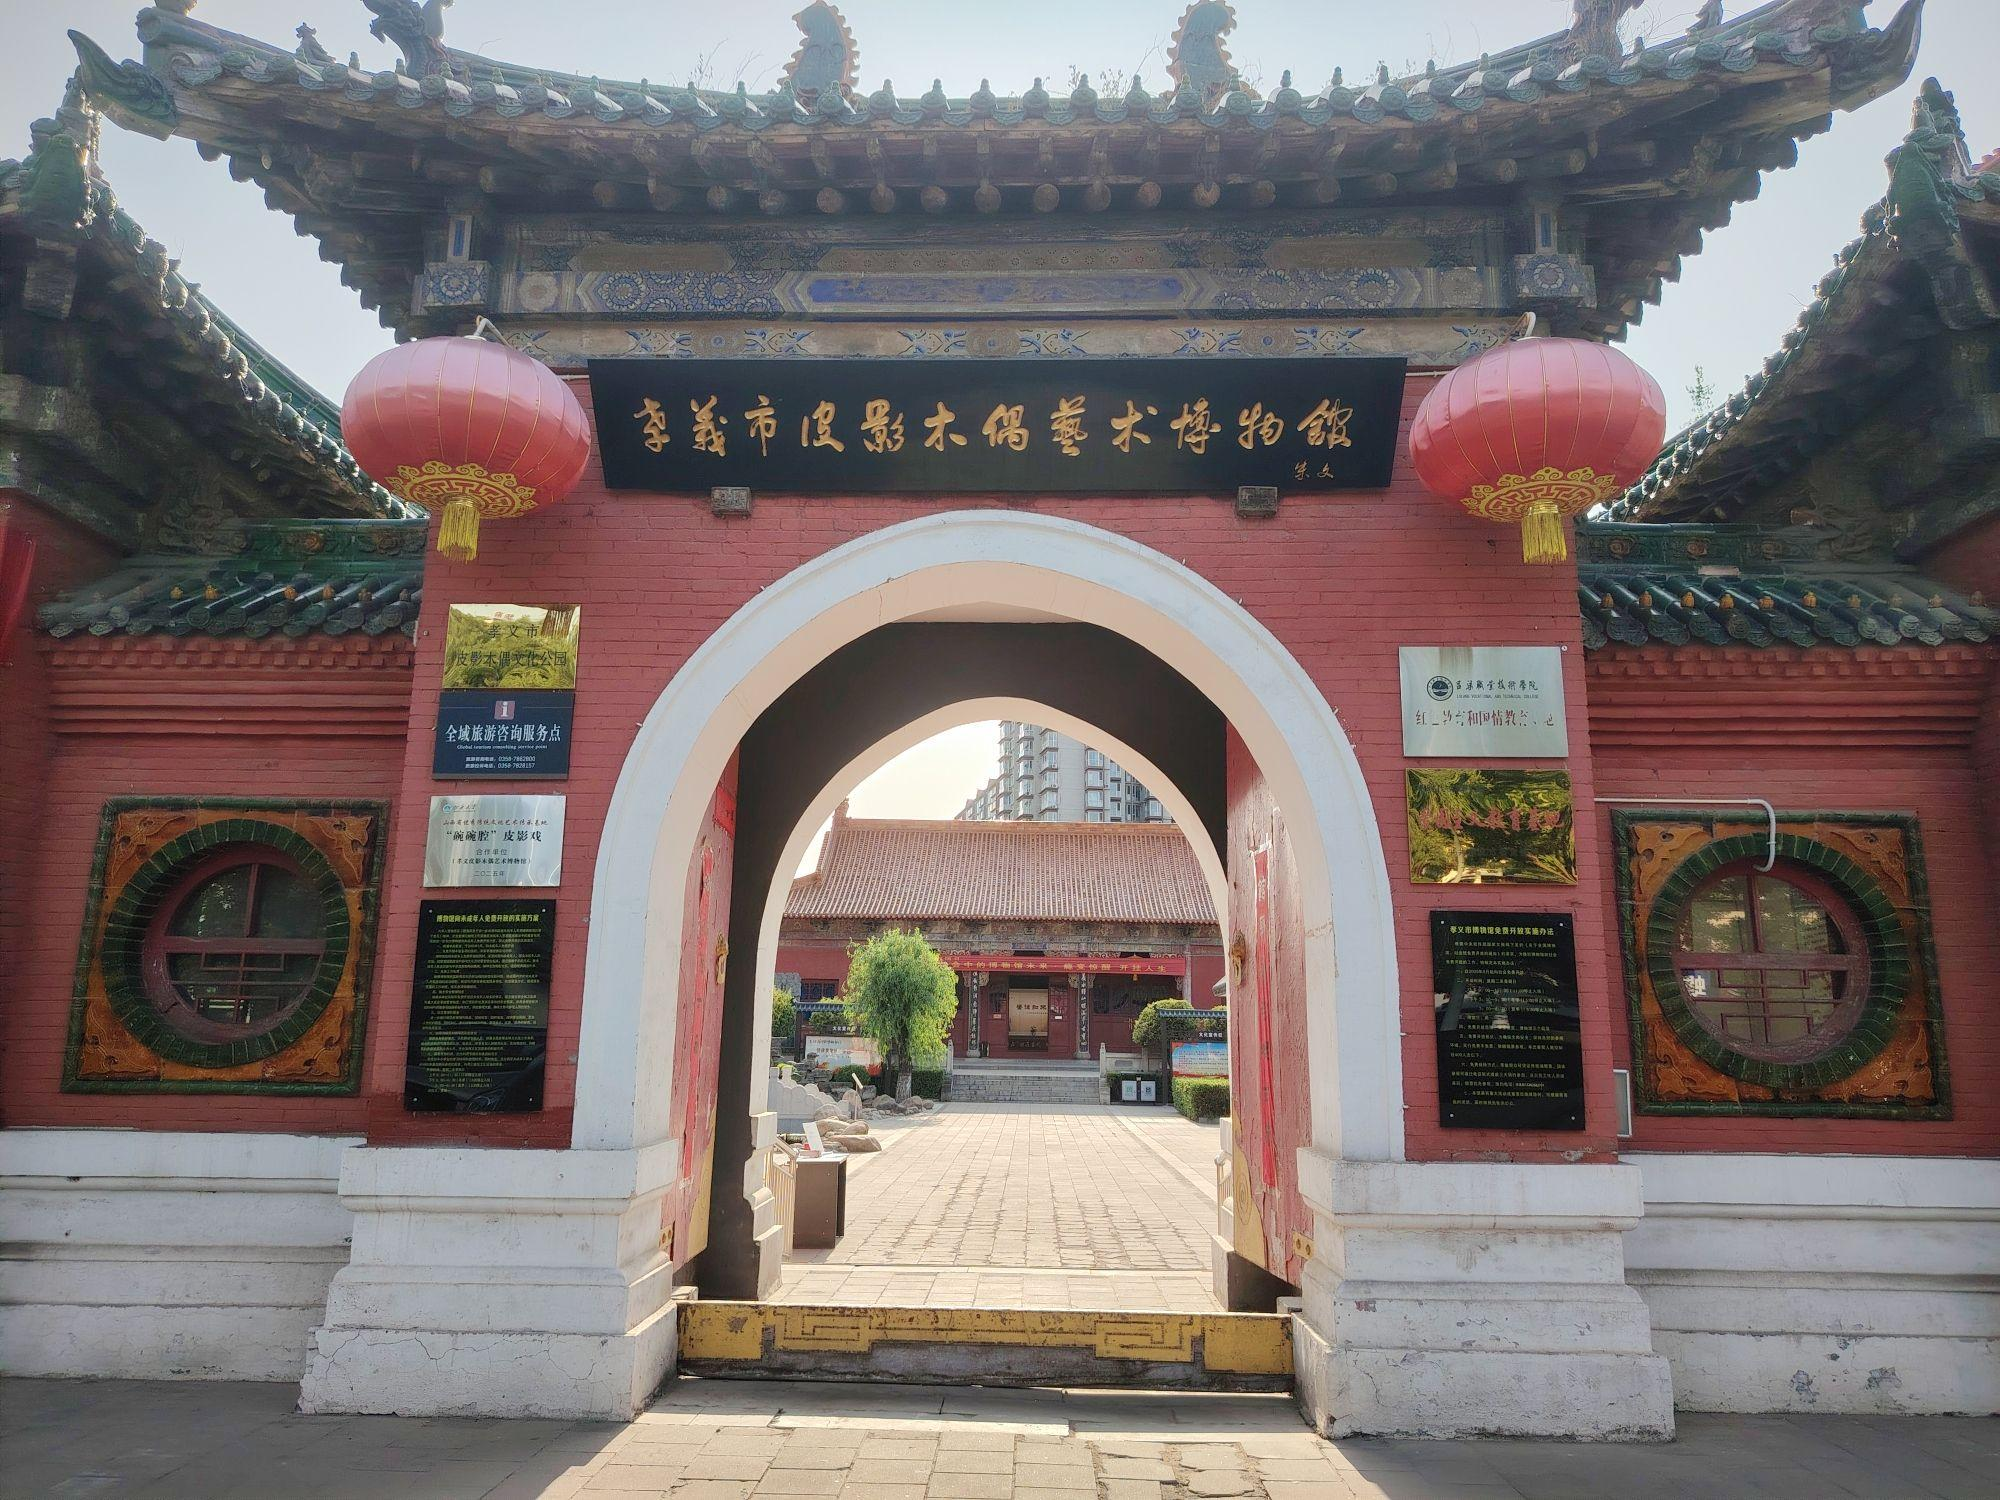
地标名称：孝义市皮影木偶艺术博物馆
所在城市：吕梁市·孝义市